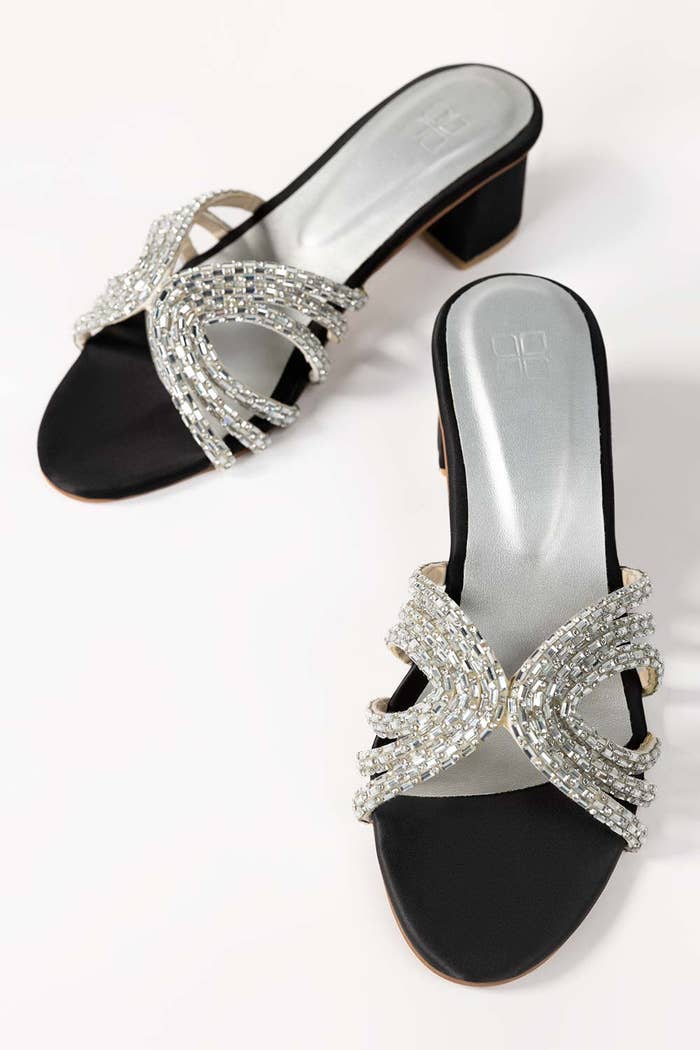
black silver crystal embellished mule